Natchez people

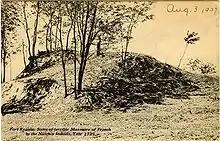
Postcard of Fort Rosalie, 1907

The French and Natchez continued to attack each other until 1731. On January 21, 1731, Perier with the troops of the colony and two battalions of marines commanded by his brother, Perier de Salvert, attacked the stronghold of the Natchez at White Apple. On the 24th, the Natchez made propositions of peace and some chiefs met Perier who proposed they enter a cabin that seemed to be deserted, but as soon as they crossed its threshold, they were made prisoners by Perier. On January 25, 45 men, and 450 women and children surrendered and were taken as prisoners, but the rest of the Natchez and their chiefs escaped in the night. The next morning, only two sick men and one woman were found in the fort. Perier burned the fort and on the 28th, the French began their withdrawal. Perier sold the chiefs Great Sun, the Little Sun, the 45 other male prisoners and the 450 women and children into slavery in Saint-Domingue.